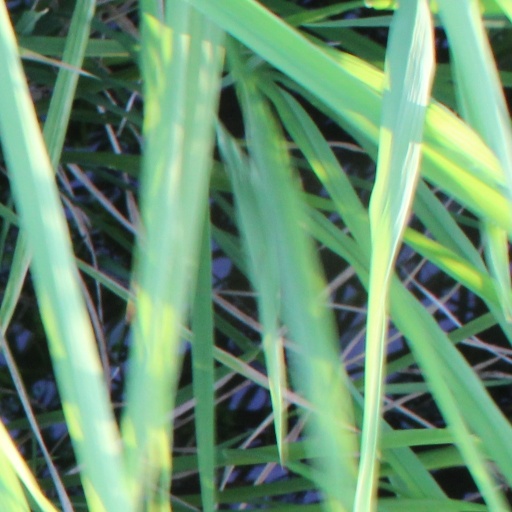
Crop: rice